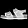
Label: Sandal